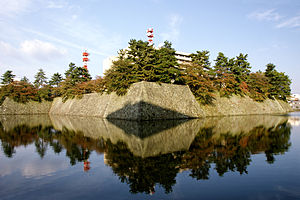
Fukui-præfekturet / Historie
Fukui slottet med regeringsbygninger
Fukui er et præfektur i Japan. Præfekturet ligger i regionen Chūbu på øen Honshu. Hovedstaden i præfekturet er byen med samme navn Fukui. Fukui har et areal på 4190,49 km2 og der er 782.232 indbyggere.